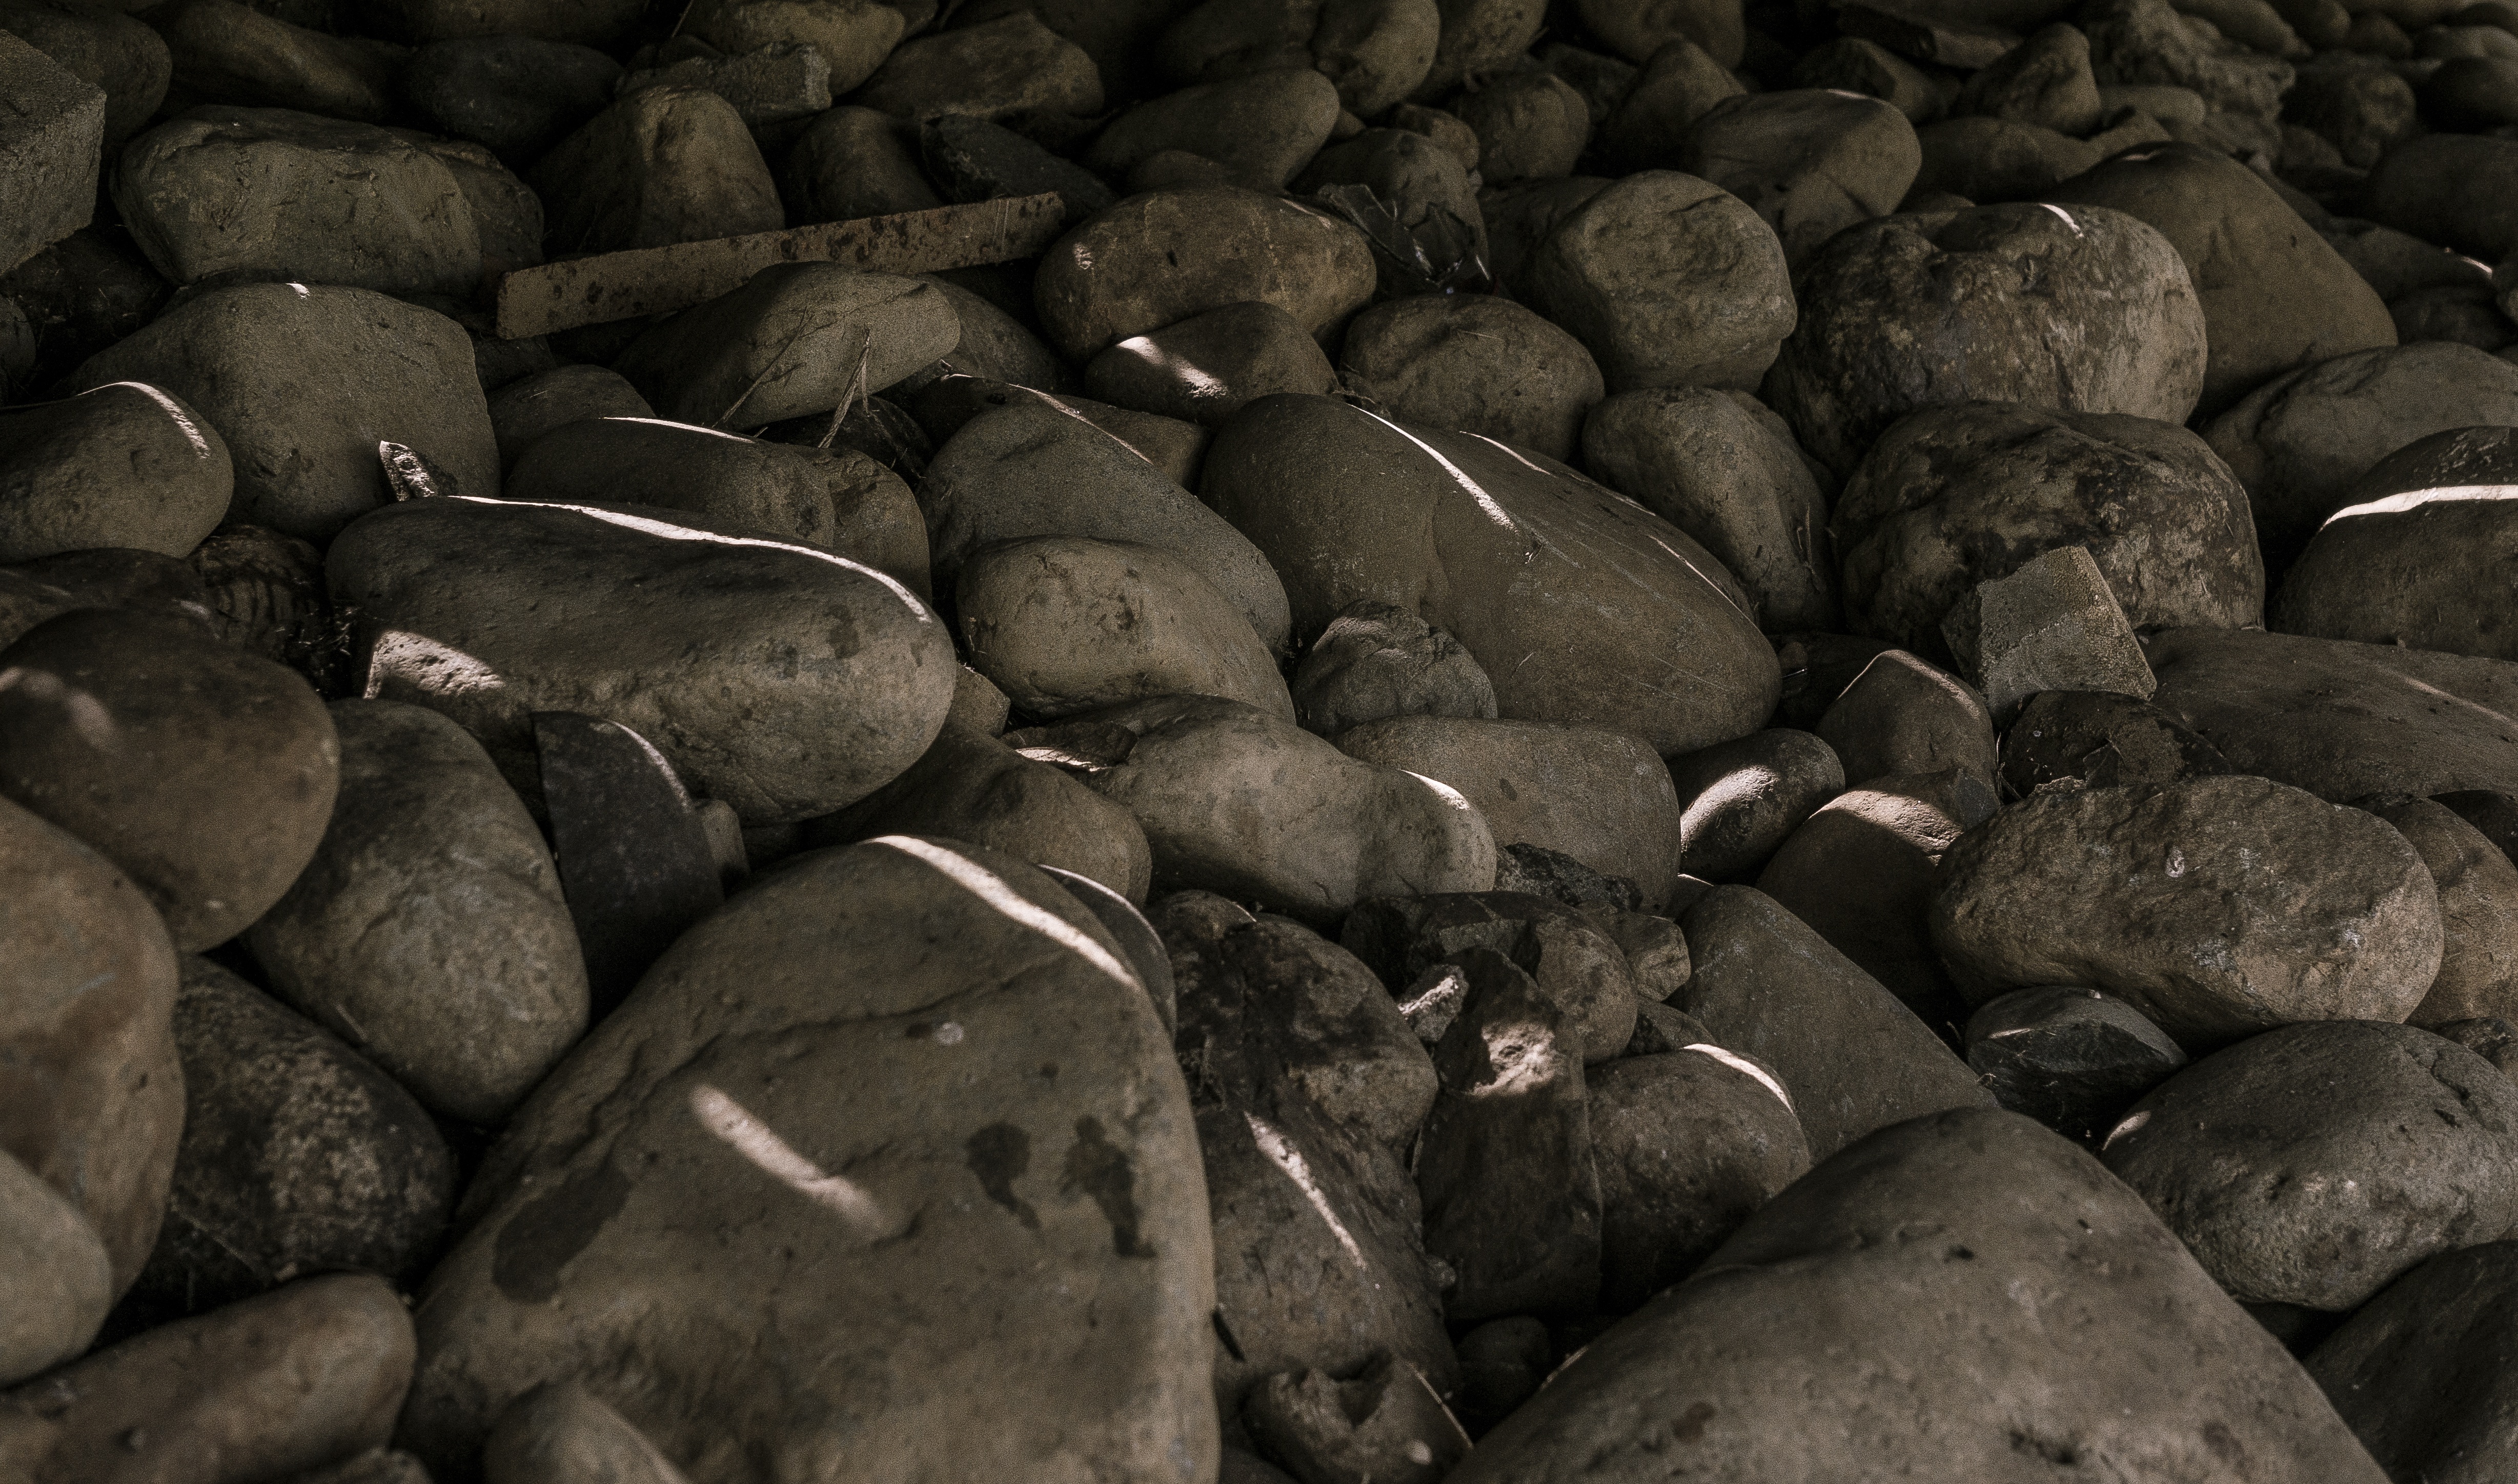
rock, wood, texture, pebble, soil, stone wall, monochrome, material, rocks, grey, rubble, geology, boulder